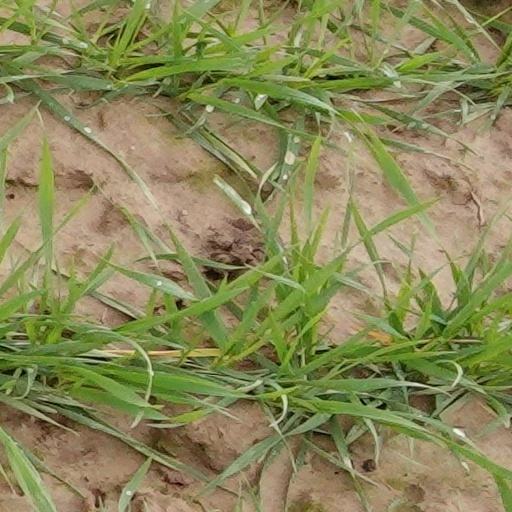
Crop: wheat